Tell It to Sweeney

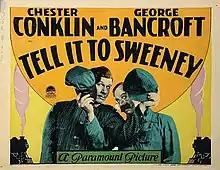
Lobby card

Tell It to Sweeney is a 1927 American silent comedy film directed by Gregory La Cava and written by Monte Brice, Kerry Clarke, George Marion Jr., and Percy Heath. The film stars Chester Conklin, George Bancroft, Jack Luden, Doris Hill, Frank Bond, and William H. Tooker. The film was released on September 24, 1927, by Paramount Pictures.